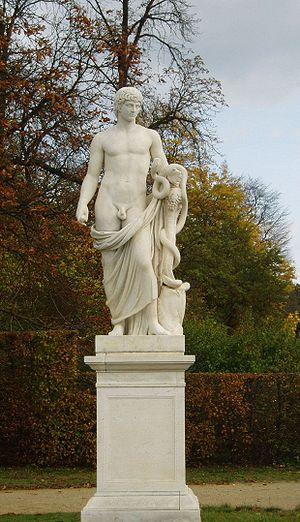
August Julius Streichenberg, né le 5 février 1814 à Angermünde et mort le 10 janvier 1878 à Berlin, est un sculpteur allemand.
Antinoüs est un jeune homme originaire de Bithynie ayant vécu au IIᵉ siècle apr. J.-C., plus connu comme favori et amant de l'empereur romain Hadrien. Il meurt âgé de 20 ans environ, noyé dans le Nil, dans des circonstances qui restent mystérieuses. Divinisé par Hadrien, Antinoüs est représenté par un grand nombre d'œuvres d'art qui en font l'un des visages les plus célèbres de l'Antiquité.
Le Nouveau Palais est un palais situé sur le côté ouest du parc royal de Sanssouci à Potsdam. Sa construction a commencé en 1763, après la fin de la guerre de Sept Ans, sous Frédéric le Grand, et s'est achevée en 1769. Il est considéré comme le dernier grand palais baroque prussien.